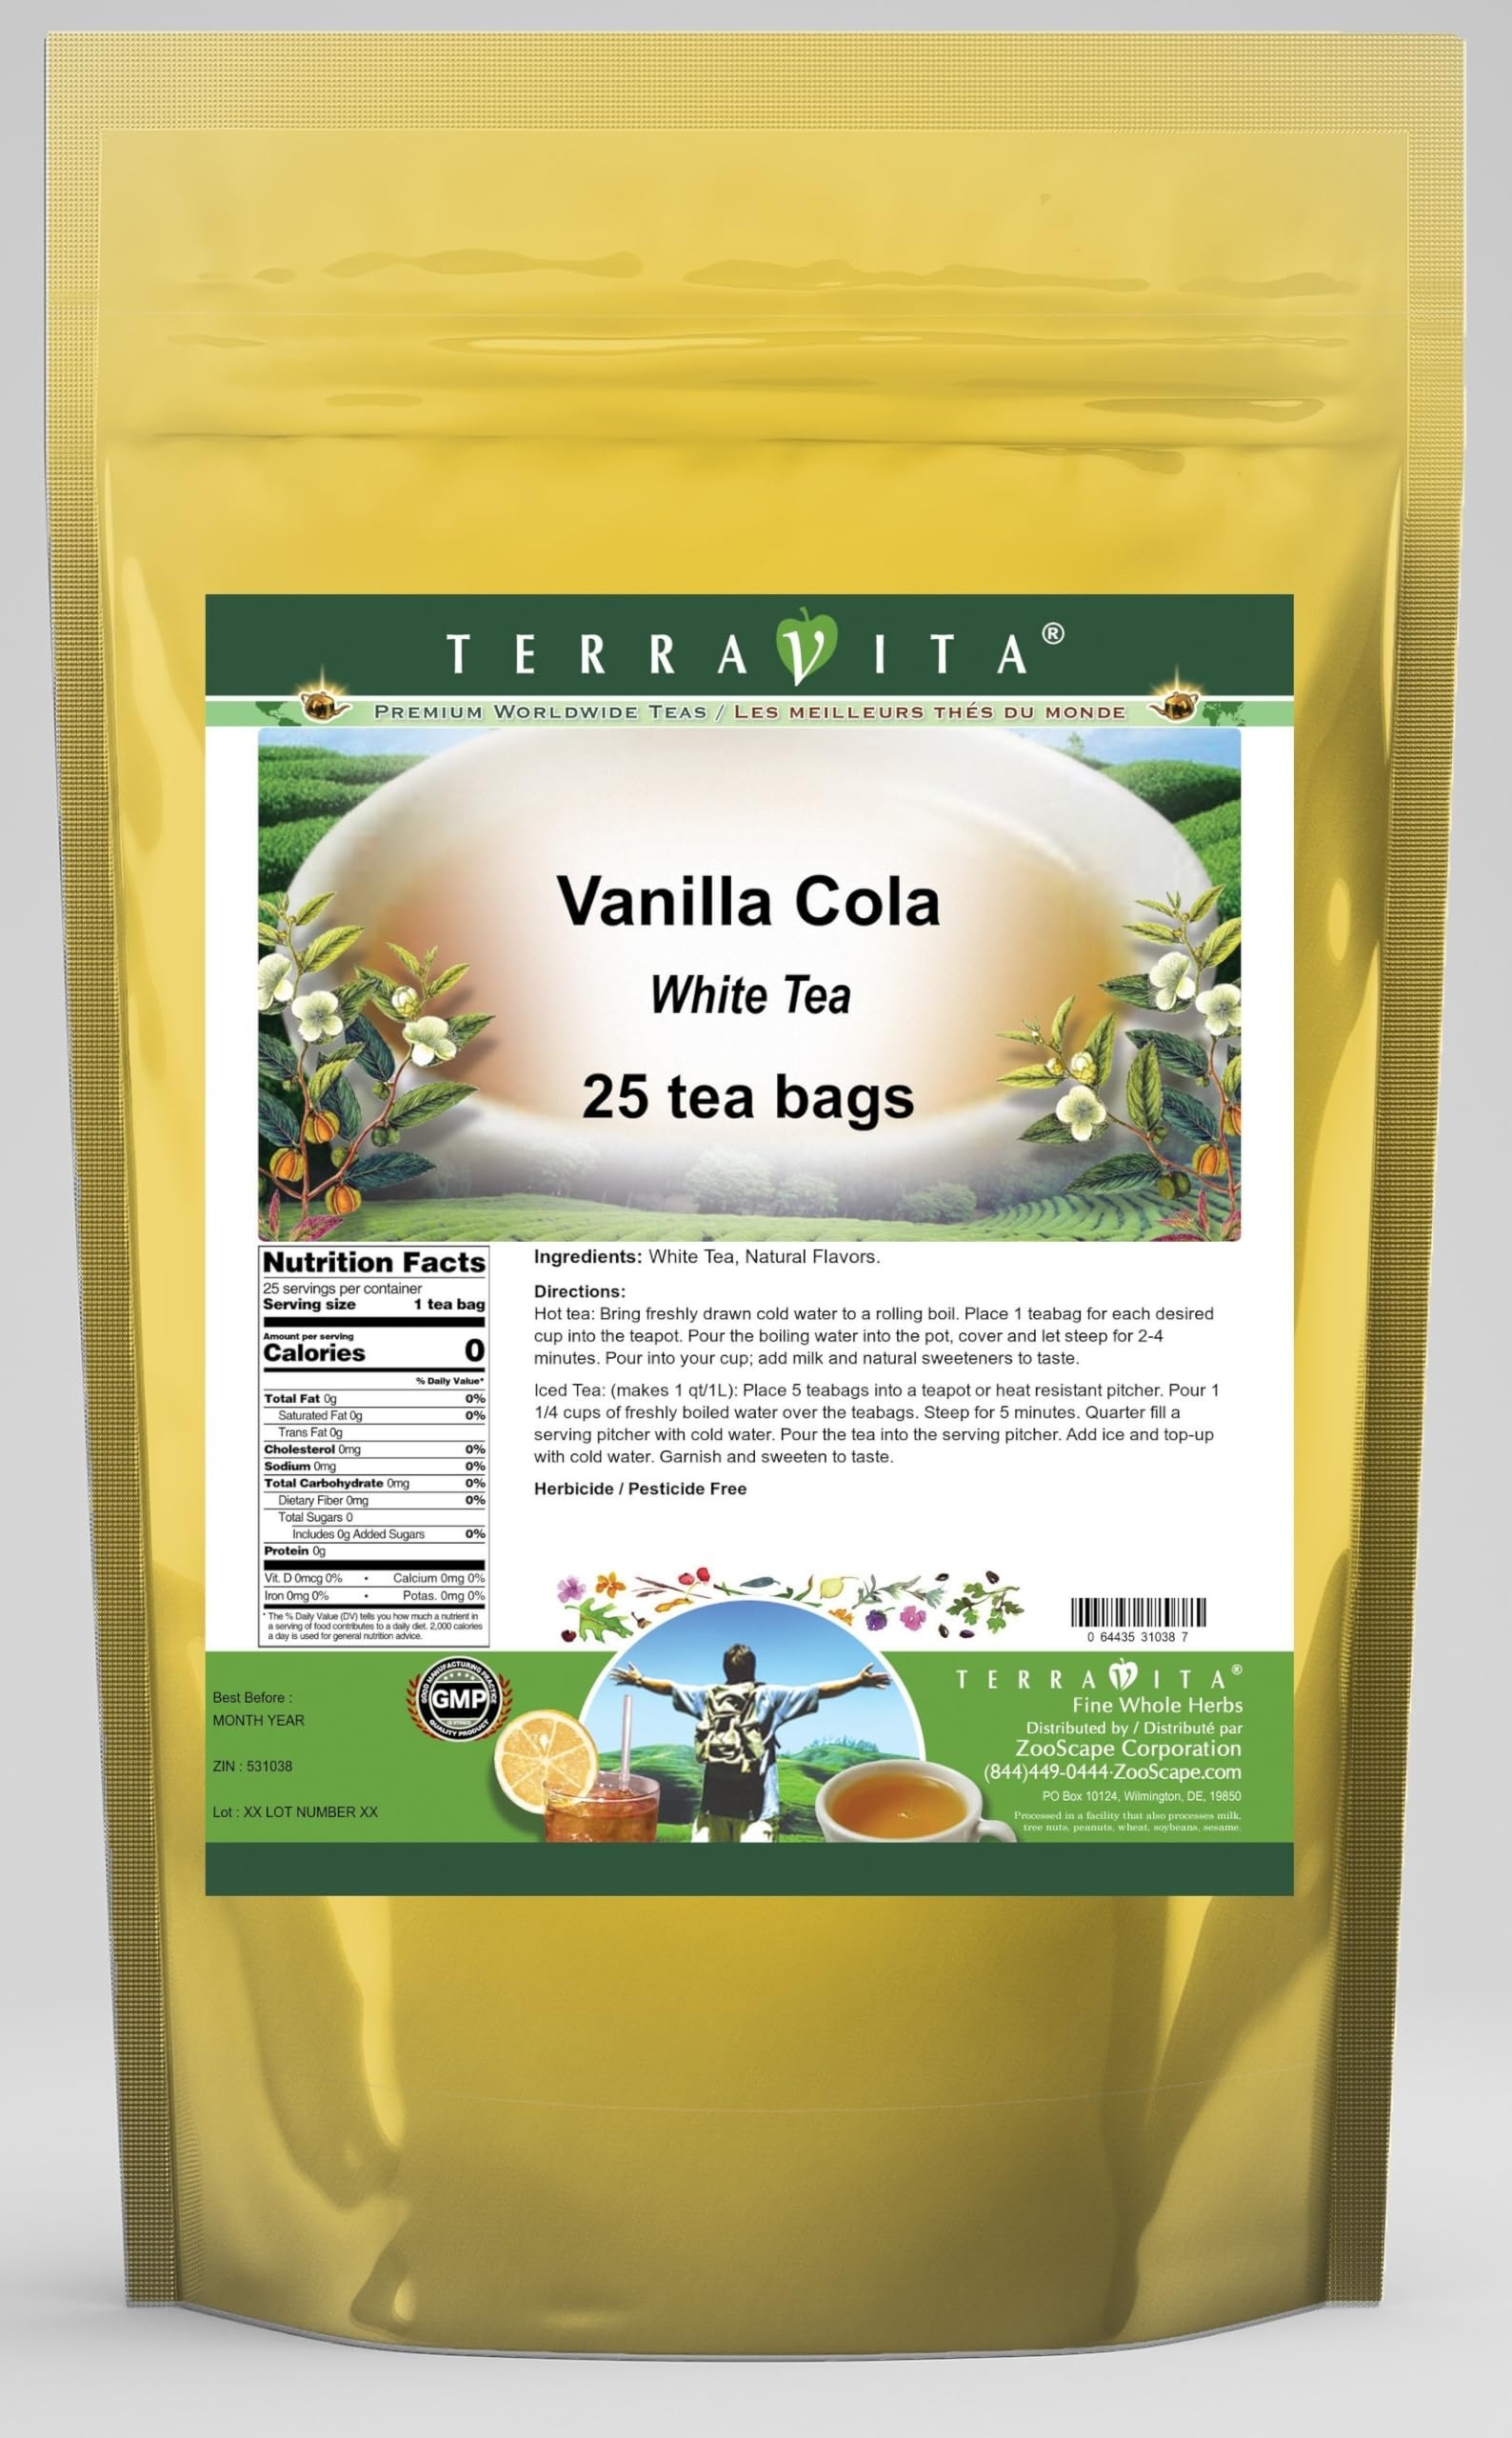
Item Name: Vanilla Cola White Tea (25 tea bags, ZIN: 531038)
Bullet Point 1: Our Vanilla Cola White Tea is a mouth-watering flavored White tea that you can enjoy all year round! - Ingredients: White tea and natural vanilla cola flavor.
Bullet Point 2: No fillers.
Bullet Point 3: Manufacturer: TerraVita
Bullet Point 4: Size: 25 tea bags
Bullet Point 5: White Tea Bags - Packed in a convenient upright pouch!
Product Description: Our Vanilla Cola White Tea is a mouth-watering flavored White tea that you can enjoy all year round! - Ingredients: White tea and natural vanilla cola flavor. - Hot tea brewing method: Bring freshly drawn cold water to a rolling boil. Place 1 teabag for each desired cup into the teapot. Pour the boiling water into the pot, cover and let steep for 2-4 minutes. Pour into your cup; add milk and natural sweeteners to taste. - Iced tea brewing method: (to make 1 liter/quart): Place 5 teabags into a teapot or heat resistant pitcher. Pour 1 1/4 cups of freshly boiled water over the teabags. Steep for 5 minutes. Quarter fill a serving pitcher with cold water. Pour the tea into the serving pitcher. Add ice and top-up with cold water. Garnish and sweeten to taste. - TerraVita is an exclusive line of premium-quality, natural source products that use only the finest, purest and most potent ingredients found around the world. TerraVita is hallmarked by the highest possible standards of purity, potency, stability and freshness. All of our products are prepared with the highest elements of quality control, from raw materials through the entire manufacturing process, up to and including the moment that the bottles or bags are sealed for freshness and shipped out to you. Our highest possible standards are certified by independent laboratories and backed by our personal guarantee. - TerraVita exists to meet and ensure your family's health and wellness without the harmful effects of chemicals and health products. We strive to make all of our products affordable and reliable and are constantly searching the market to maintain our affordability and to look for new ways to serve you and the ones you love. TerraVita has become a trusted household name for many families and can bring you and y
Value: 25.0
Unit: Count

Price: 26.09